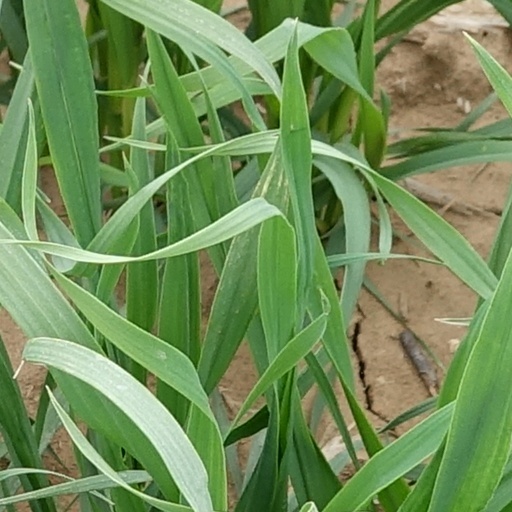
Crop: wheat